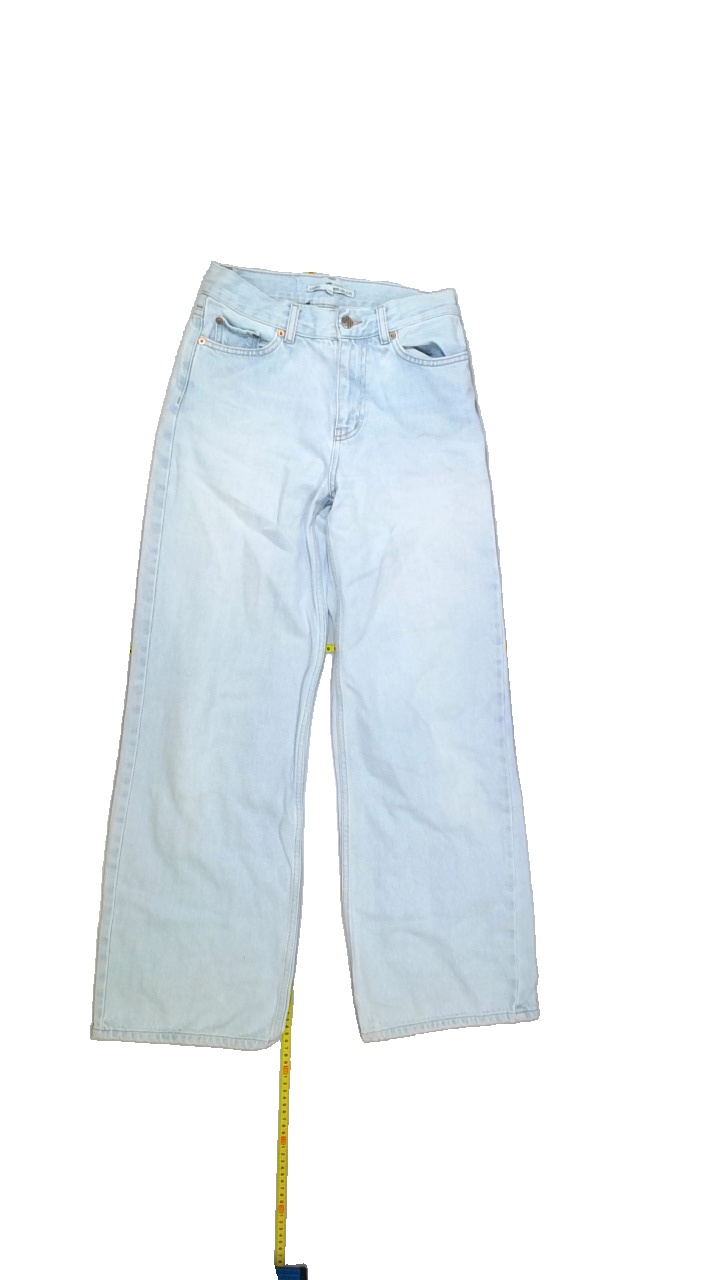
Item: Jeans (Ladies)
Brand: Junkyard
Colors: Blue
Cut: Loose
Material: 100%cotton
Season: Spring
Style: Denim
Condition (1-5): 3
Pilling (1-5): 4
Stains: Minor
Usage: Export
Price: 50-100